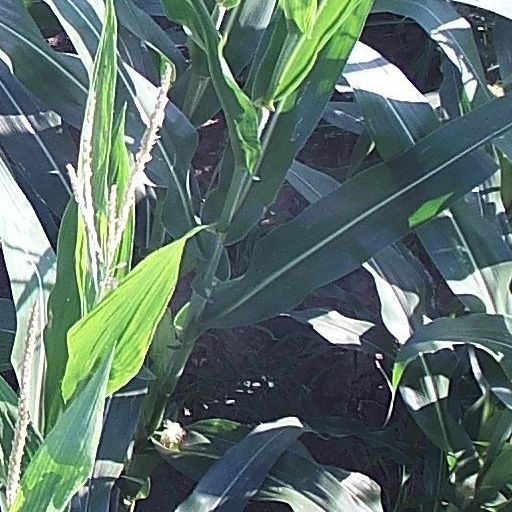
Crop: maize; corn